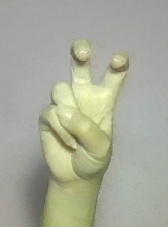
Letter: toot